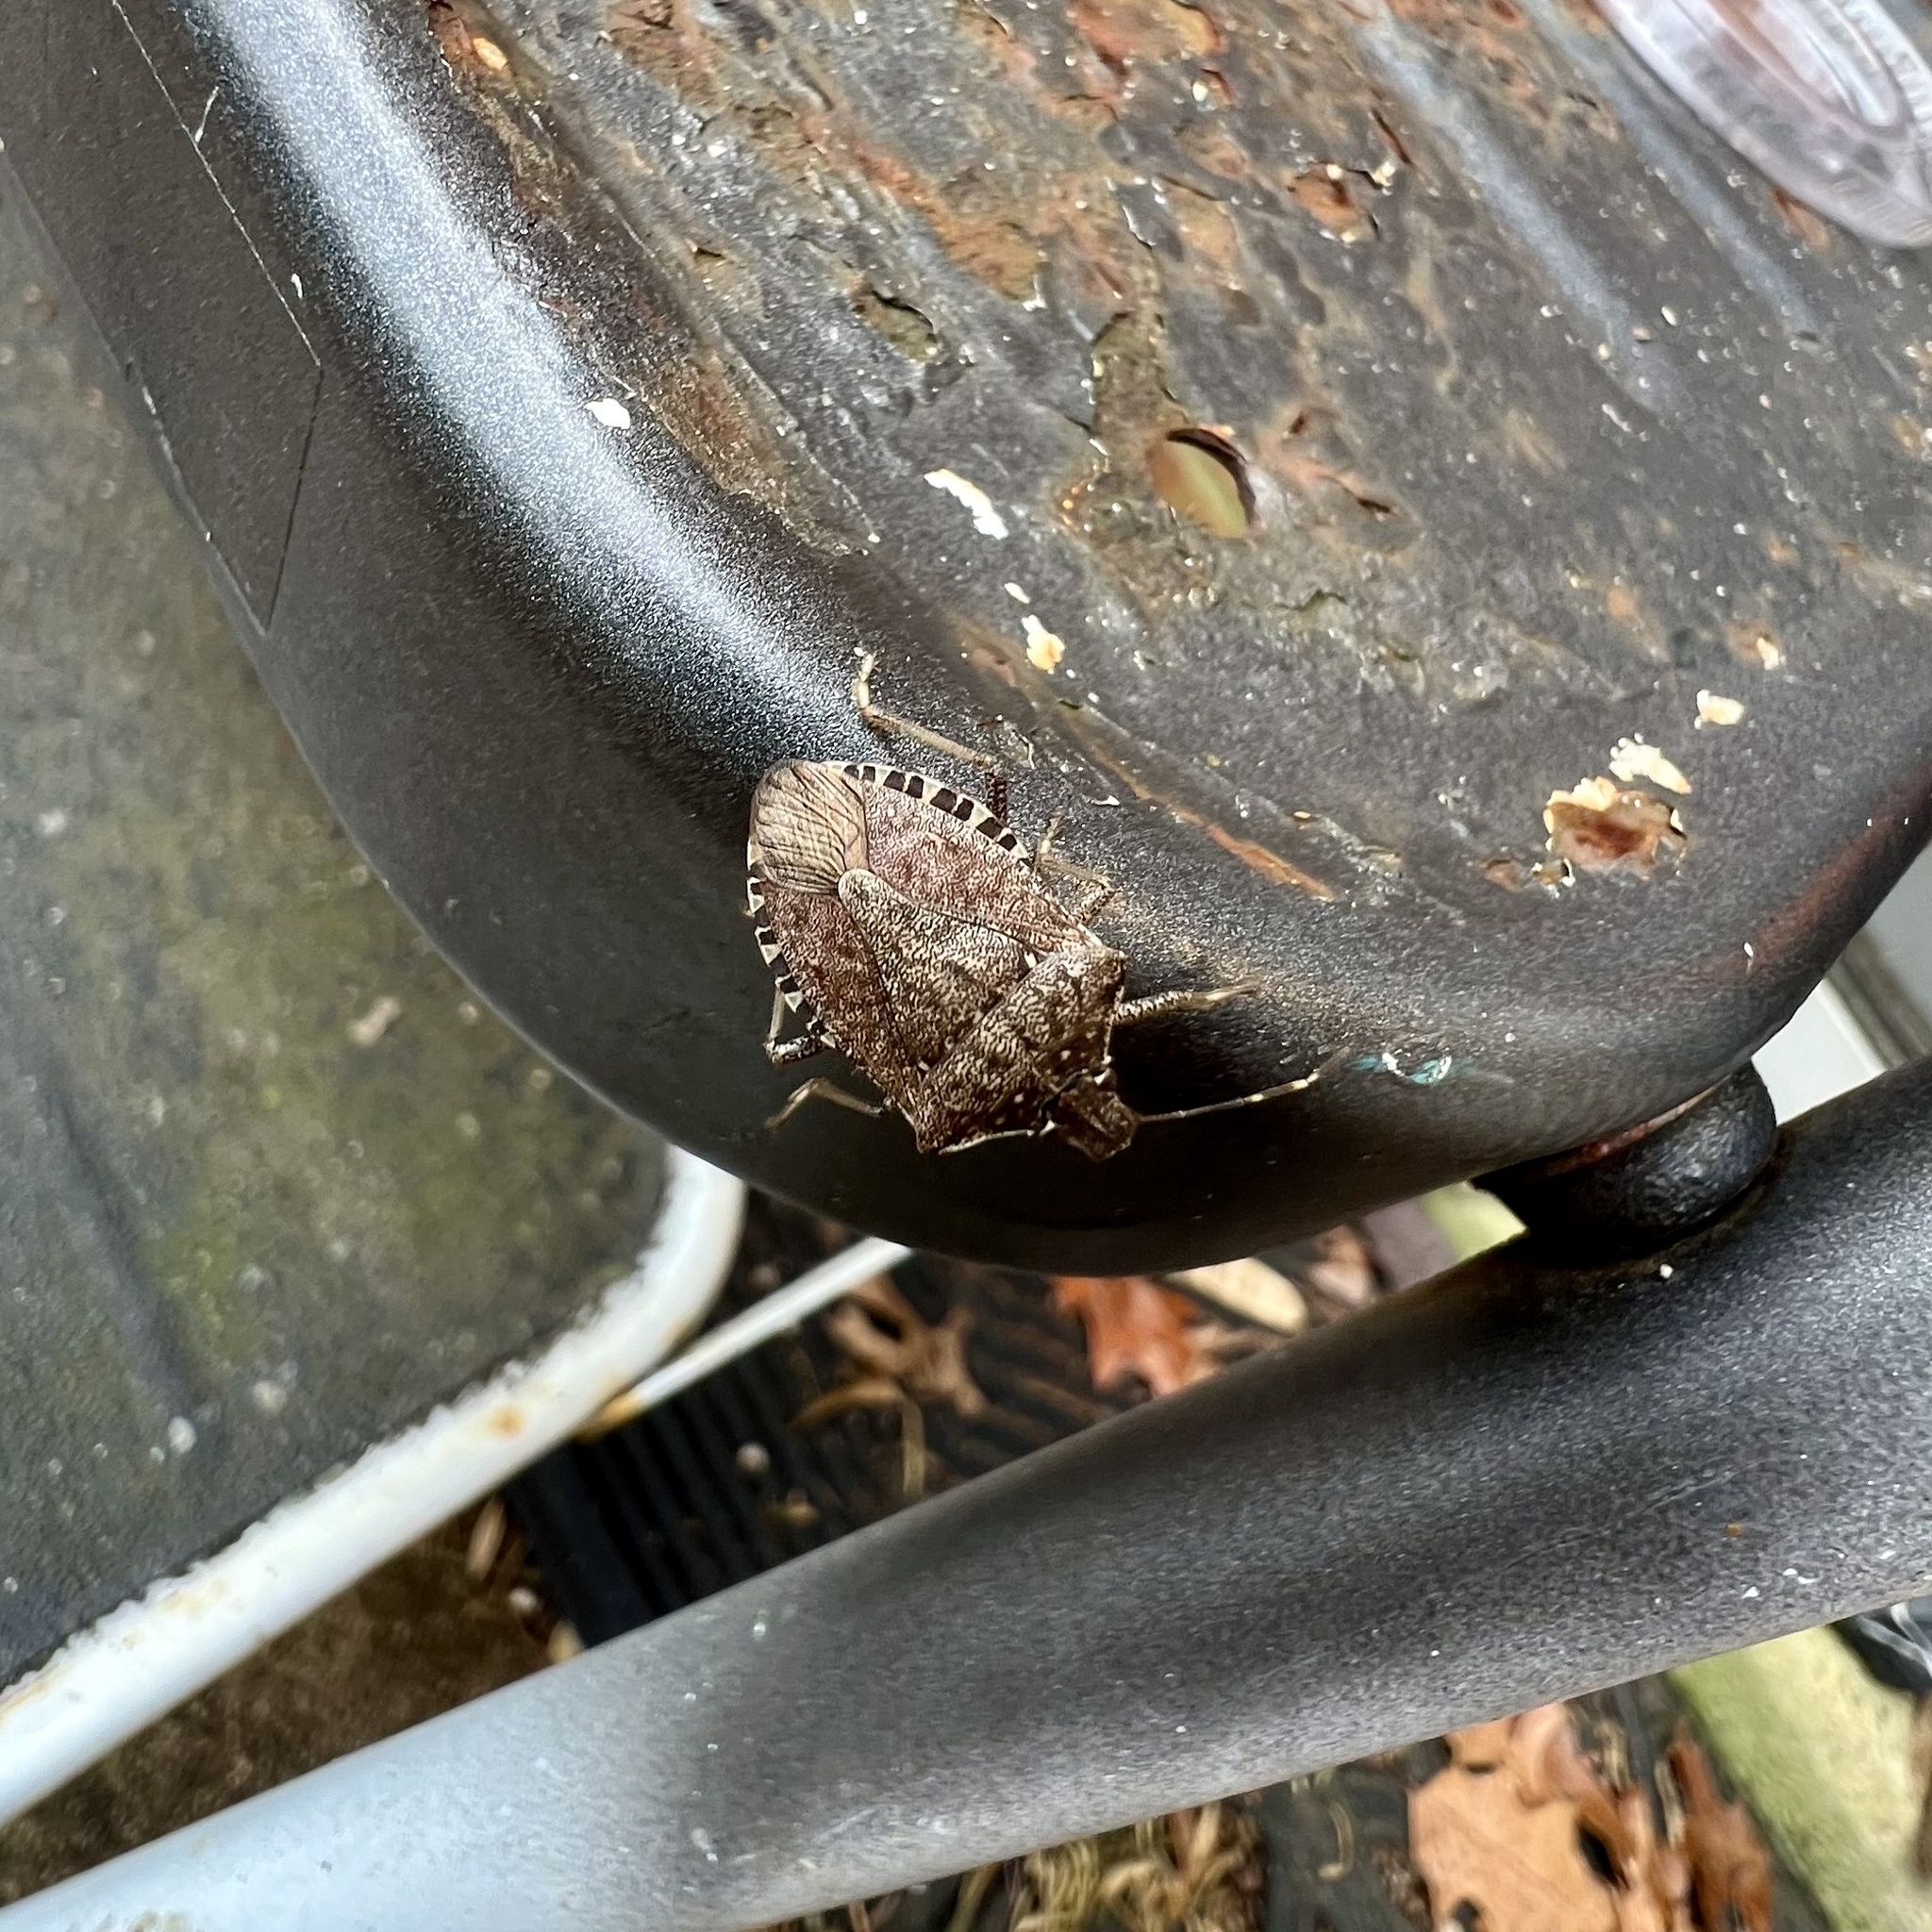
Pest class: stink_bug